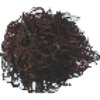
Label: rambutan